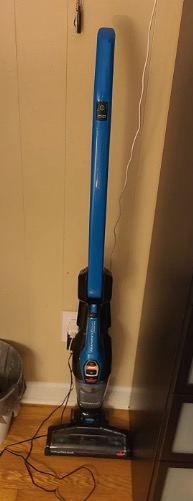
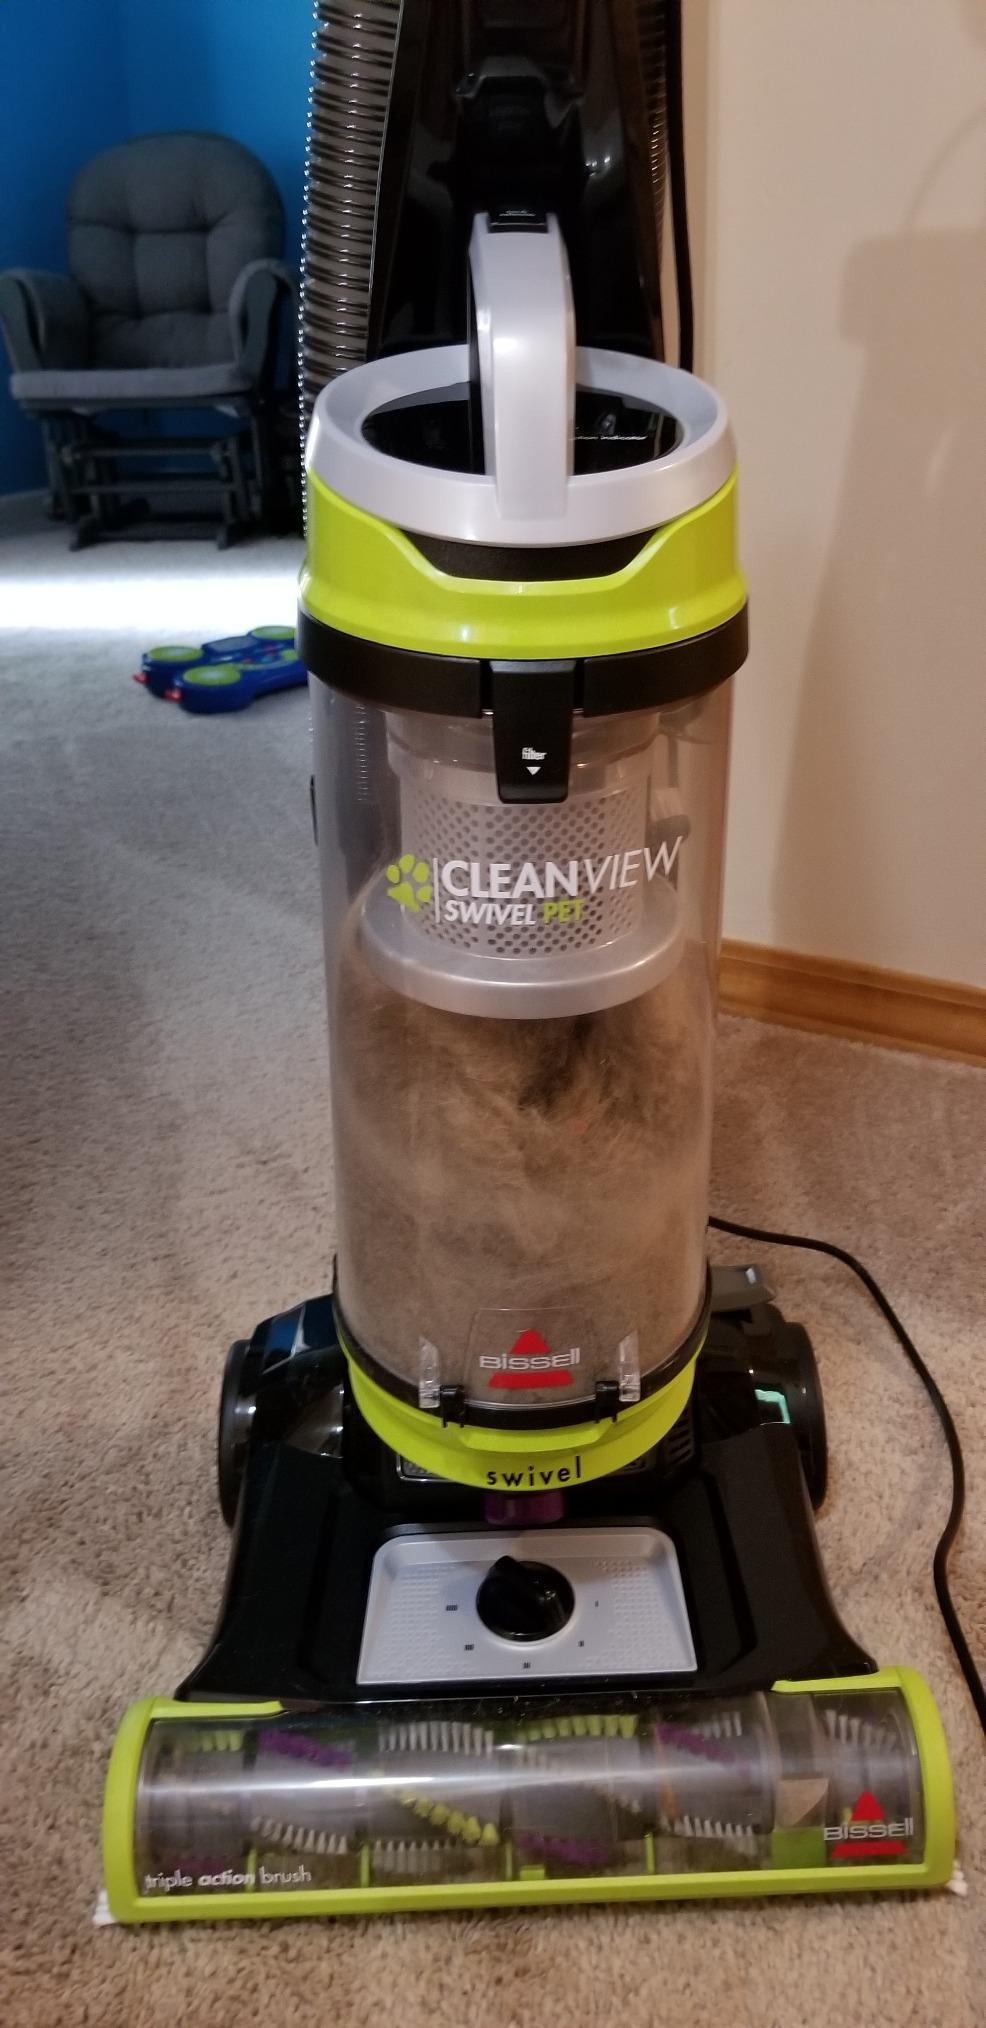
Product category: items_vacuum
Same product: no